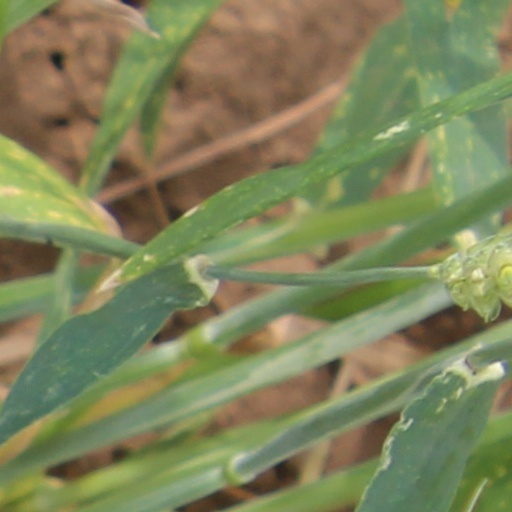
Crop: wheat